Ranchi

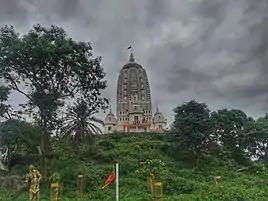

After the Battle of Buxar, Nagvanshi became a vassal of the East India Company. The British reduced Nagvanshi rulers to Jamindar in 1817 due to rebellion of Jagirdars under Nagvanshi against tax imposition by East India Company and directly ruled Chotanagpur. In 1833, Captain Wilkinson established headquarter of the South-West Frontier agency in Lohardaga but in 1843 they moved the headquarters to the village of Kishunpur, which he renamed into Ranchi after the hamlet located at the foot of the Hill. In 1855, Thakur Vishwanath Shahdeo declared independence from British rule. British attacked Satranji but he defeated British forces. He ruled independently for two years. In the Indian Rebellion of 1857, Thakur Vishwanath Shahdeo led soldiers of Ramgarh Battalion with Madhav Singh who was Jamadar of Ramgarh Battalion. Pandey Ganpat Rai, Tikait Umrao Singh and Sheikh Bhikhari also joined the rebellion. They attacked the British in Ranchi and compelled to flee them. But later they were defeated by East India company forces in Chatra and in Pithuriya with the help of the king of Pithuriya, Jagatpal Singh and hanged. British made Ranchi as municipality in 1869. Ranchi was first termed as a town in the census of 1872, when entire "Ranchi thhana" has 116,426 inhabitants. Nagvanshi shifted their capital to Ratu from Palkot in 1870. Udai Pratap Nath Shah Deo built Ratu Palace in Ratu in 1900. He donated large tracts of land to build the infrastructure of the city. Freedom fighter Birsa Munda died in the Ranchi jail on 9 June 1900. In 1912, Jyotirindranath Tagore, the eldest brother of Rabindranath Tagore, settled in Ranchi. Tagore Hill, where his house was located, has been named after him in remembrance. The last ruler of the Nagvanshi dynasty was Lal Chintamani Sharan Nath Shahdeo (1931–2014).